WNYC Transmitter Park

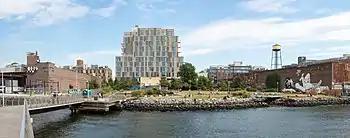
WNYC Transmitter Park in October 2021

WNYC Transmitter Park is a 6.61-acre public park located in the Greenpoint neighborhood of Brooklyn, New York City, where Greenpoint Avenue meets the East River shoreline. The site was acquired by the public radio station WNYC in 1935 as the site of twin antennas used for broadcasting. From 1937 to 1990, the city-operated station broadcast its AM signal from this location. Following the adoption of antennas in Kearny, New Jersey and atop the World Trade Center, the Greenpoint property sat unused. Construction on WNYC Transmitter Park began in August 2010 and the park opened two years later in September 2012.